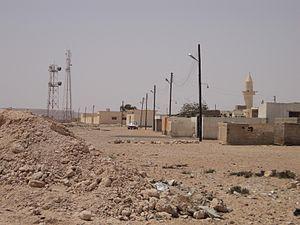
Gazala ou Ain el-Gazala est un village situé près de la côte libyenne dans la partie nord du pays, en Cyrénaïque. Il est situé à environ 60 km à Tobrouk. Gazala a peu d'importance dans la région en raison d'une faible dotation en ressources énergétiques et de la négligence du gouvernement sous l'ère Kadhafi.